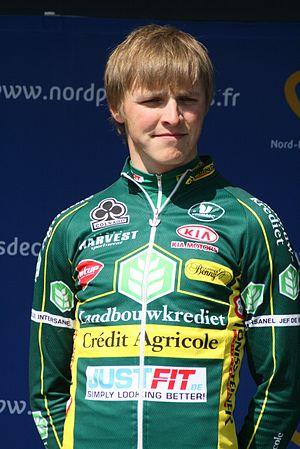
Présentation des coureurs au départ de la première étape Egidijus Juodvalkis
Egidijus Juodvalkis, né le 8 avril 1988, est un coureur cycliste lituanien.